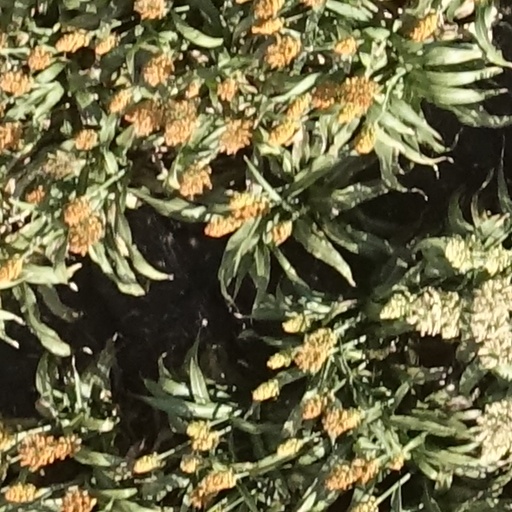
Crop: sorghum